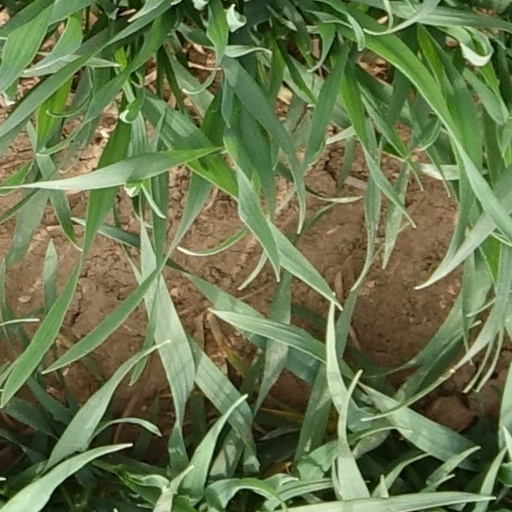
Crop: wheat